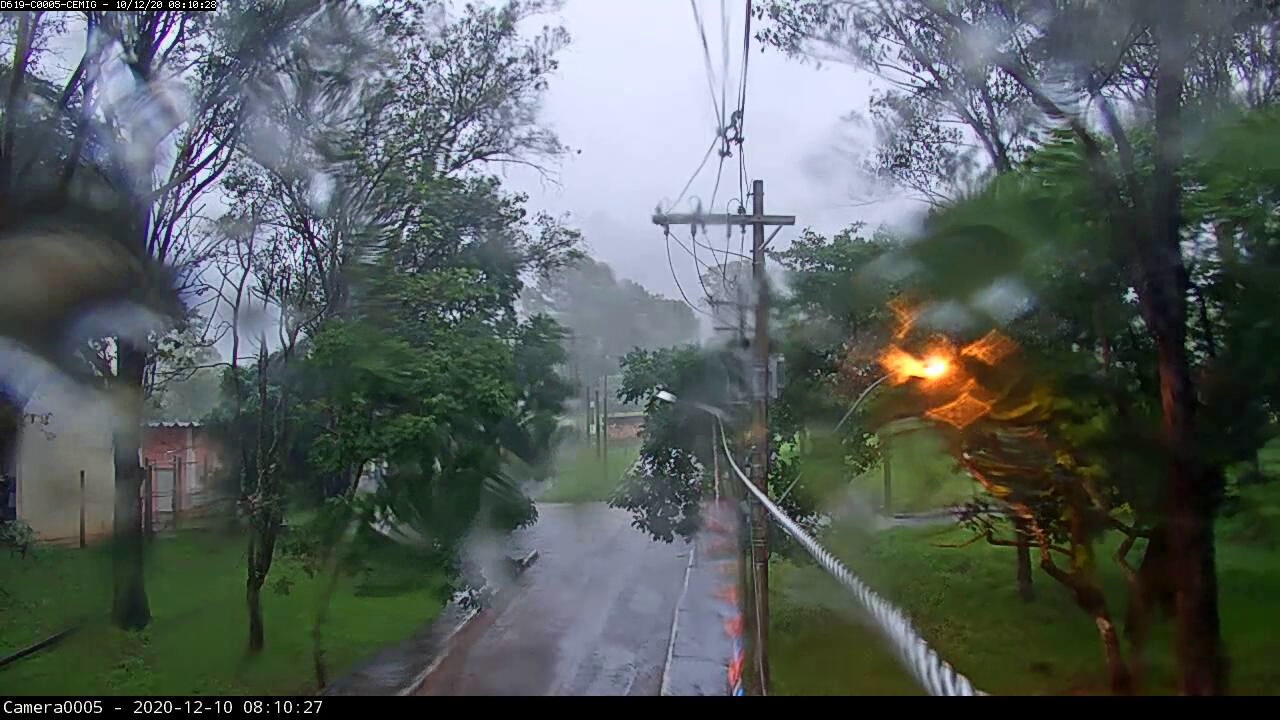
Fire: no
Smoke: no